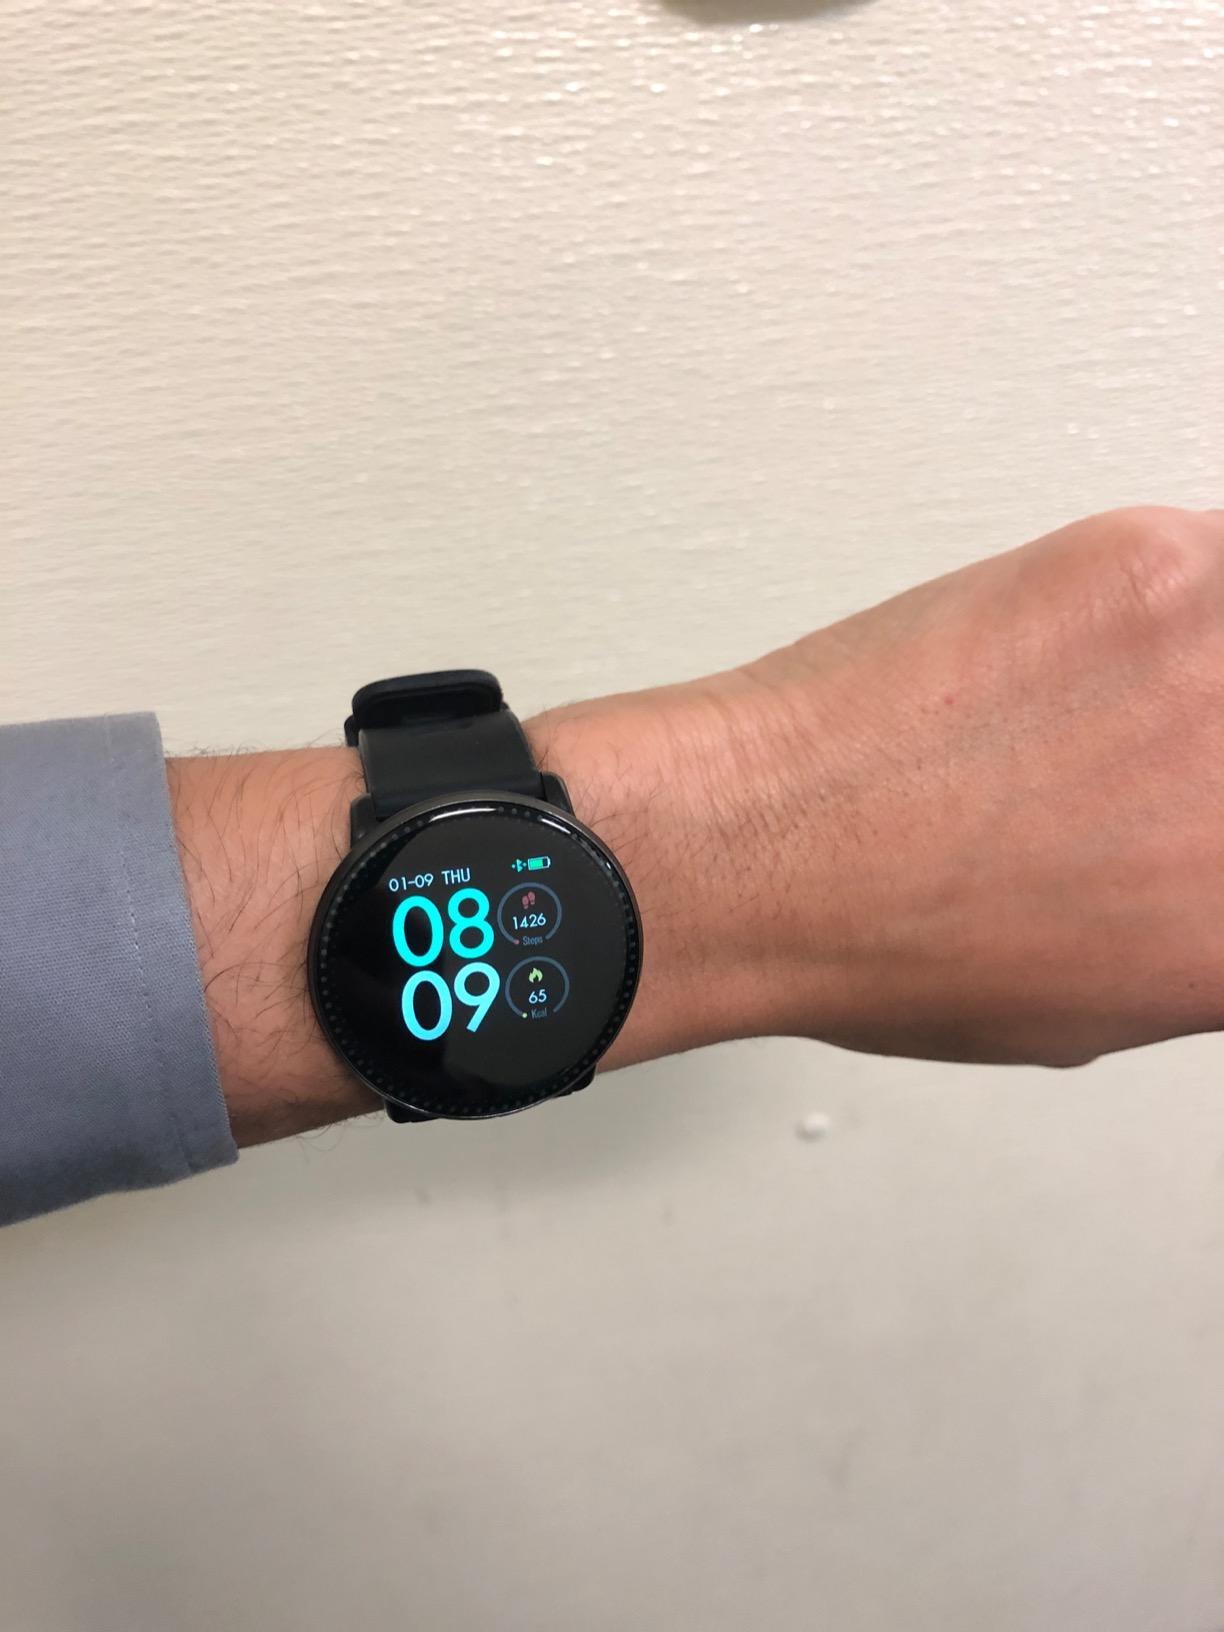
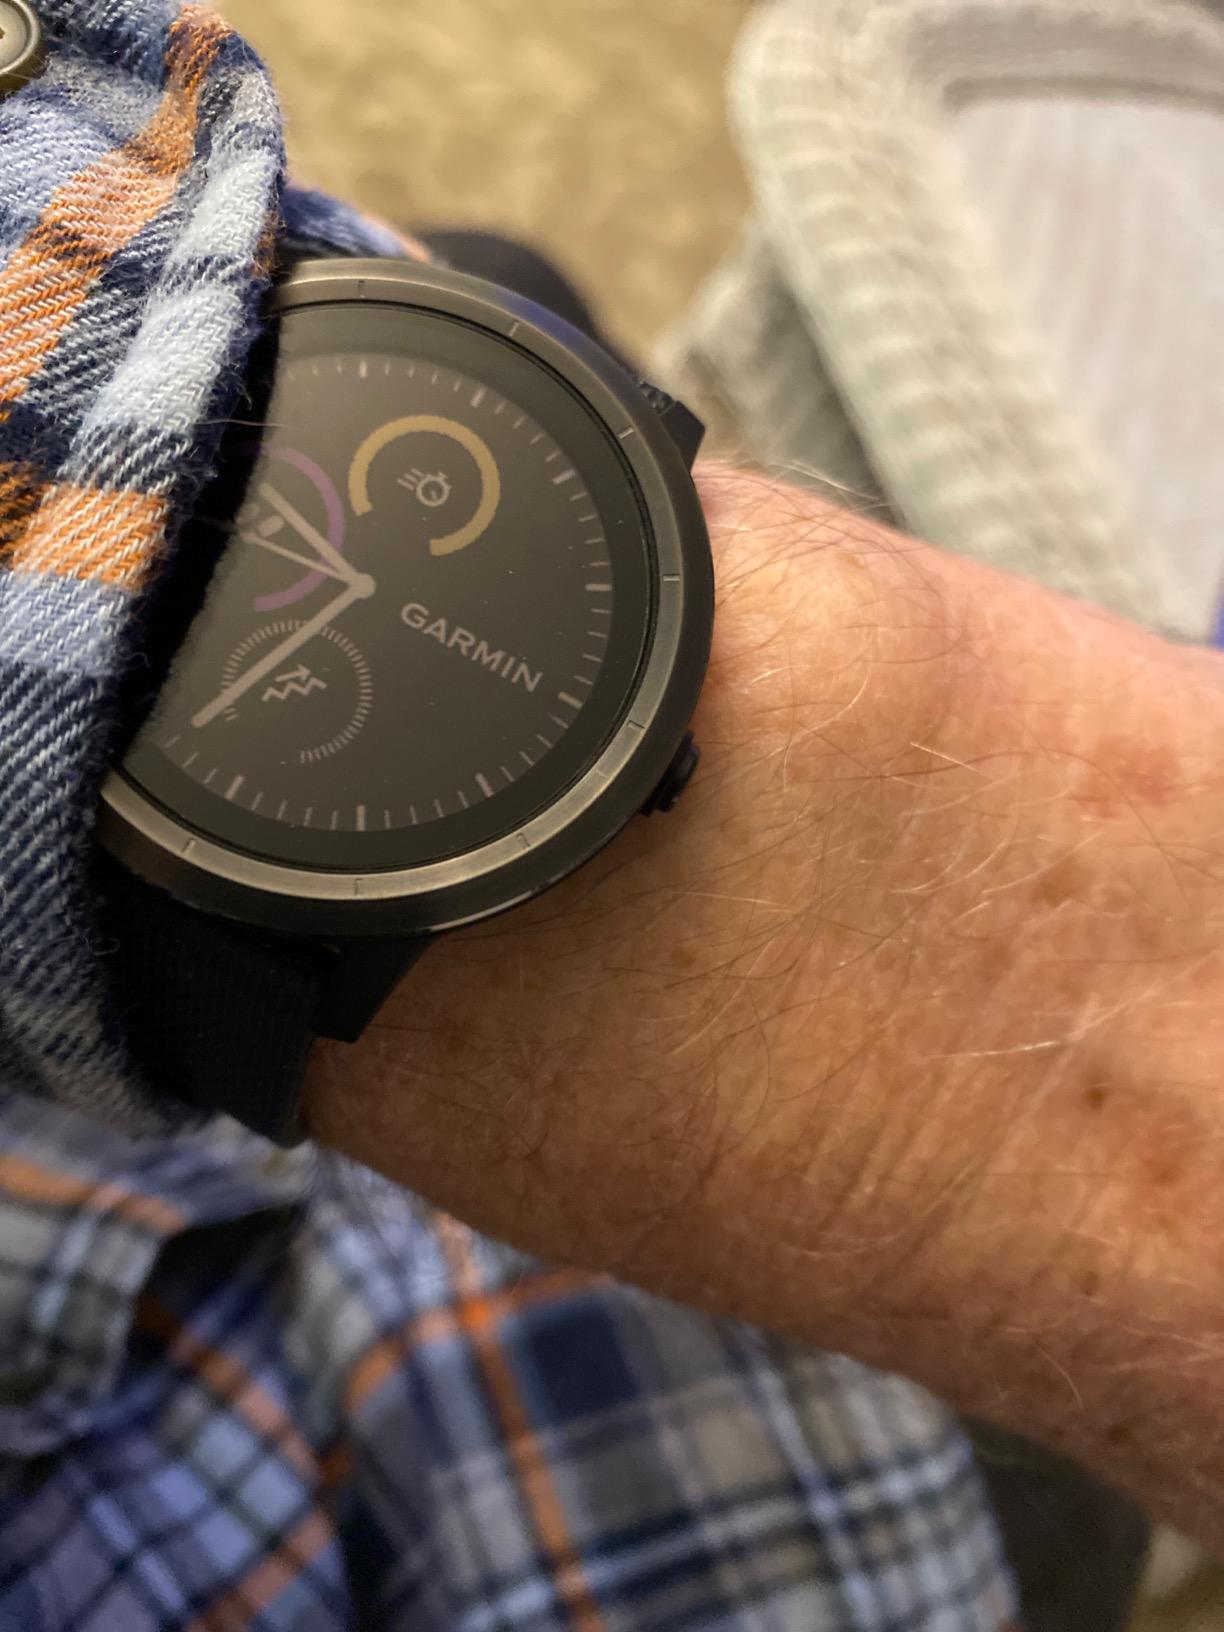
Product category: smartwatch
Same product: no